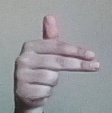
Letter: ghain